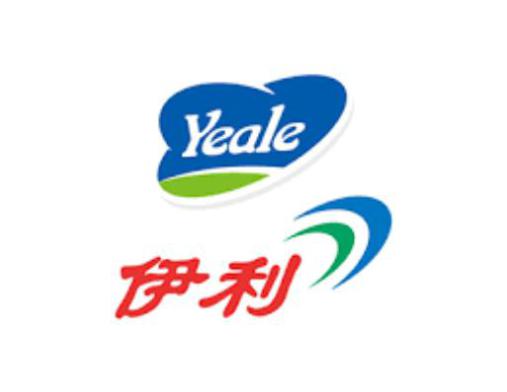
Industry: Food